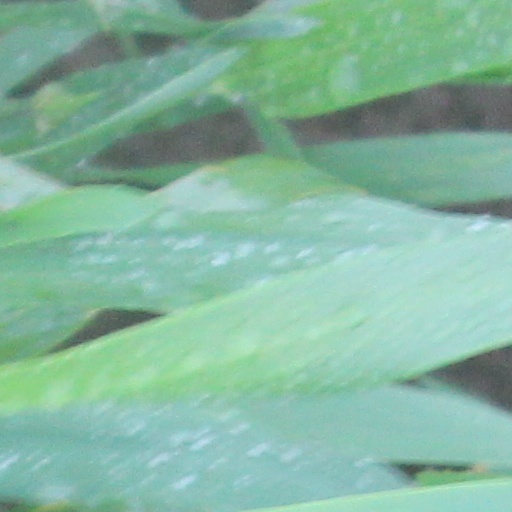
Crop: wheat